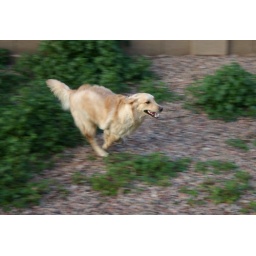
I catch my dog mid-stride while running in the yard. I was using a Canon DRebel with the kit lens...